United Nations General Assembly Resolution 62/243

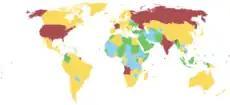

United Nations General Assembly Resolution 62/243, titled "The Situation in the Occupied Territories of Azerbaijan", is a resolution of the United Nations General Assembly about the situation in Nagorno-Karabakh, which was adopted on March 14, 2008 at the 62nd session of the General Assembly. It became the seventh United Nations document concerning Nagorno-Karabakh and the third and last United Nations General Assembly document on it.